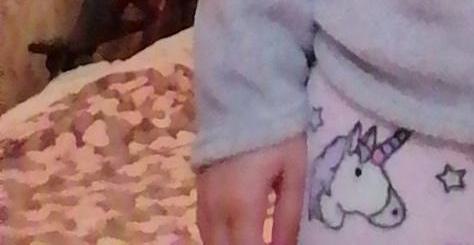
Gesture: no_gesture